2/6th Armoured Regiment (Australia)

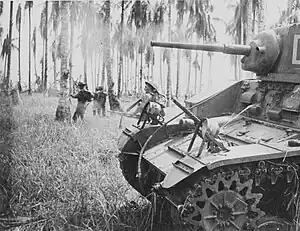
A 2/6th Armoured Regiment tank supporting infantry during the final assault on Buna

The 2/6th Armoured Regiment was an armoured regiment of the Australian Army that served during World War II. Raised in 1941 the Regiment took part in the Battle of Buna–Gona in 1942–43, however, it did not see further action during the war and was disbanded in September 1945.